Kiko Zambianchi

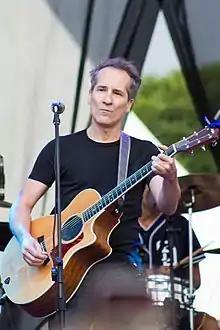
Zambianchi in 2014

Kiko Zambianchi (born Francisco José Zambianchi in Ribeirão Preto) is a Brazilian composer and singer.